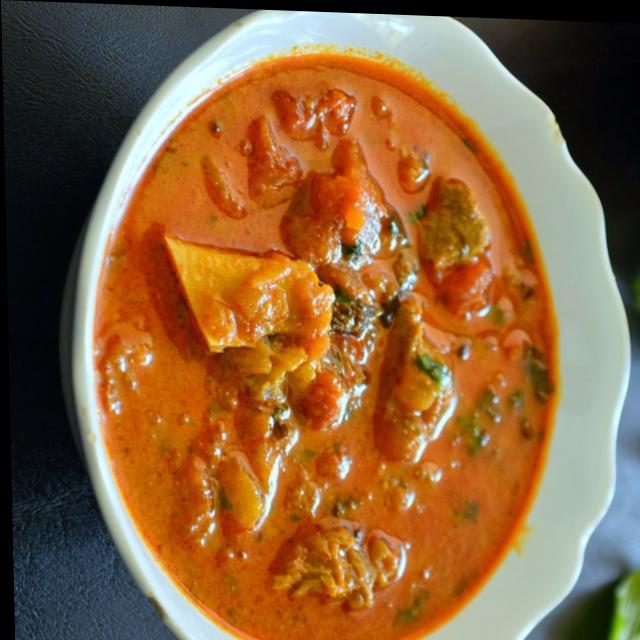
Dish: mutton_curry